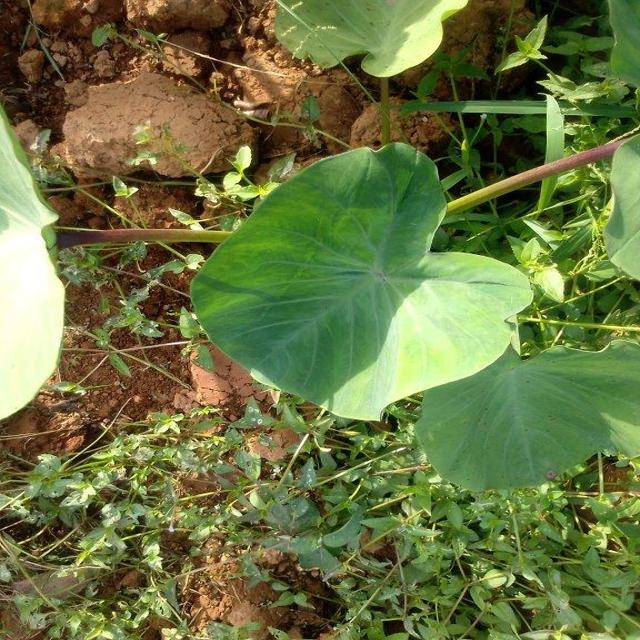
Label: Healthy